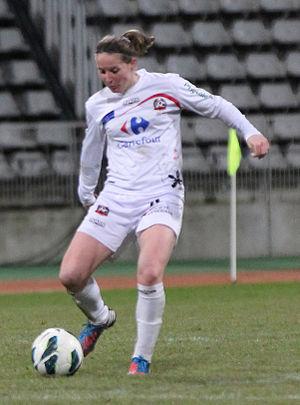
Amélie Coquet est une footballeuse française née le 31 décembre 1984. Elle évolue au poste de milieu de terrain. Elle joue au Juvisy FCF et en équipe de France de football.